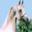
Label: horse